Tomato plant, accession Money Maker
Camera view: bottom (45 deg); turntable rotation: 60 degrees
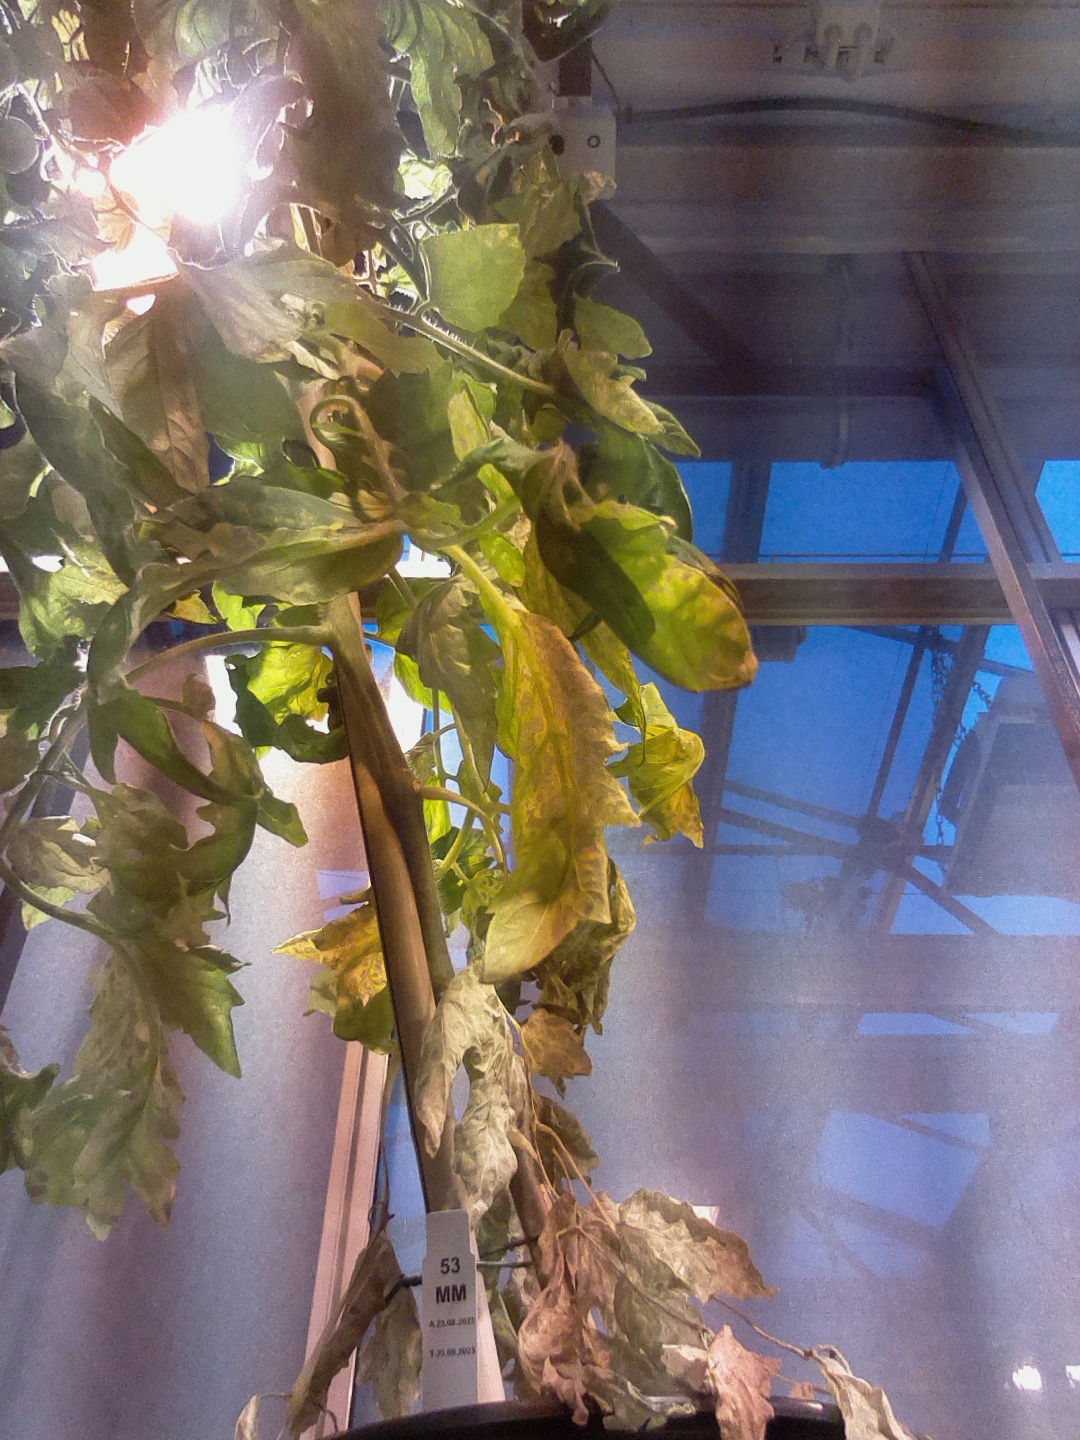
BBCH growth stage 74: 40%-50% of final fruit size